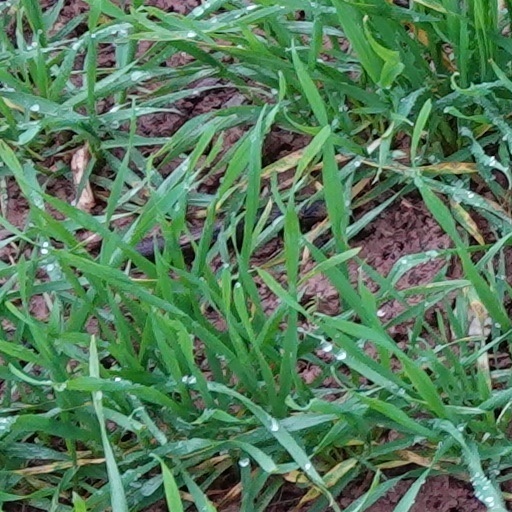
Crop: wheat